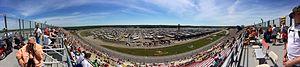
Le Michigan International Speedway est un ovale en forme de D de 2 miles, au banking modéré.